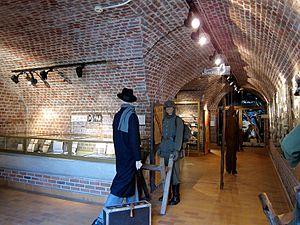
Salles du musée de la Résistance à Bondues (Nord).
Le système Séré de Rivières est un ensemble de fortifications bâti à partir de 1874 le long des frontières et des côtes françaises, en métropole ainsi que dans quelques colonies. Ce système défensif remplace les fortifications bastionnées mises en place notamment par Vauban. Il doit son nom à son concepteur et promoteur, le général Raymond Adolphe Séré de Rivières.
La région Nord-Pas-de-Calais recense plus de deux-cents musées. Parmi eux, 47 sont labellisés Musée de France.
Le musée de la résistance est un musée situé à Bondues.